Edward Dudley Metcalfe

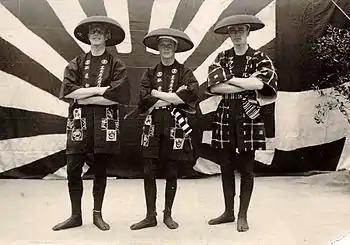
Pictured in local costume in Japan in 1922 (L-R): Metcalfe, Edward, Prince of Wales, and Louis Mountbatten

In 1918, Metcalfe was attached to the Signal Service, where he remained until January 1920, when he was attached to the 27th Light Cavalry. By early 1921, he was back serving with the 3rd Skinner's Horse.